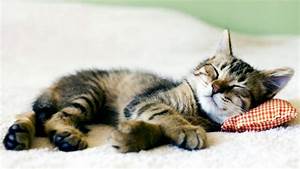
Label: cat